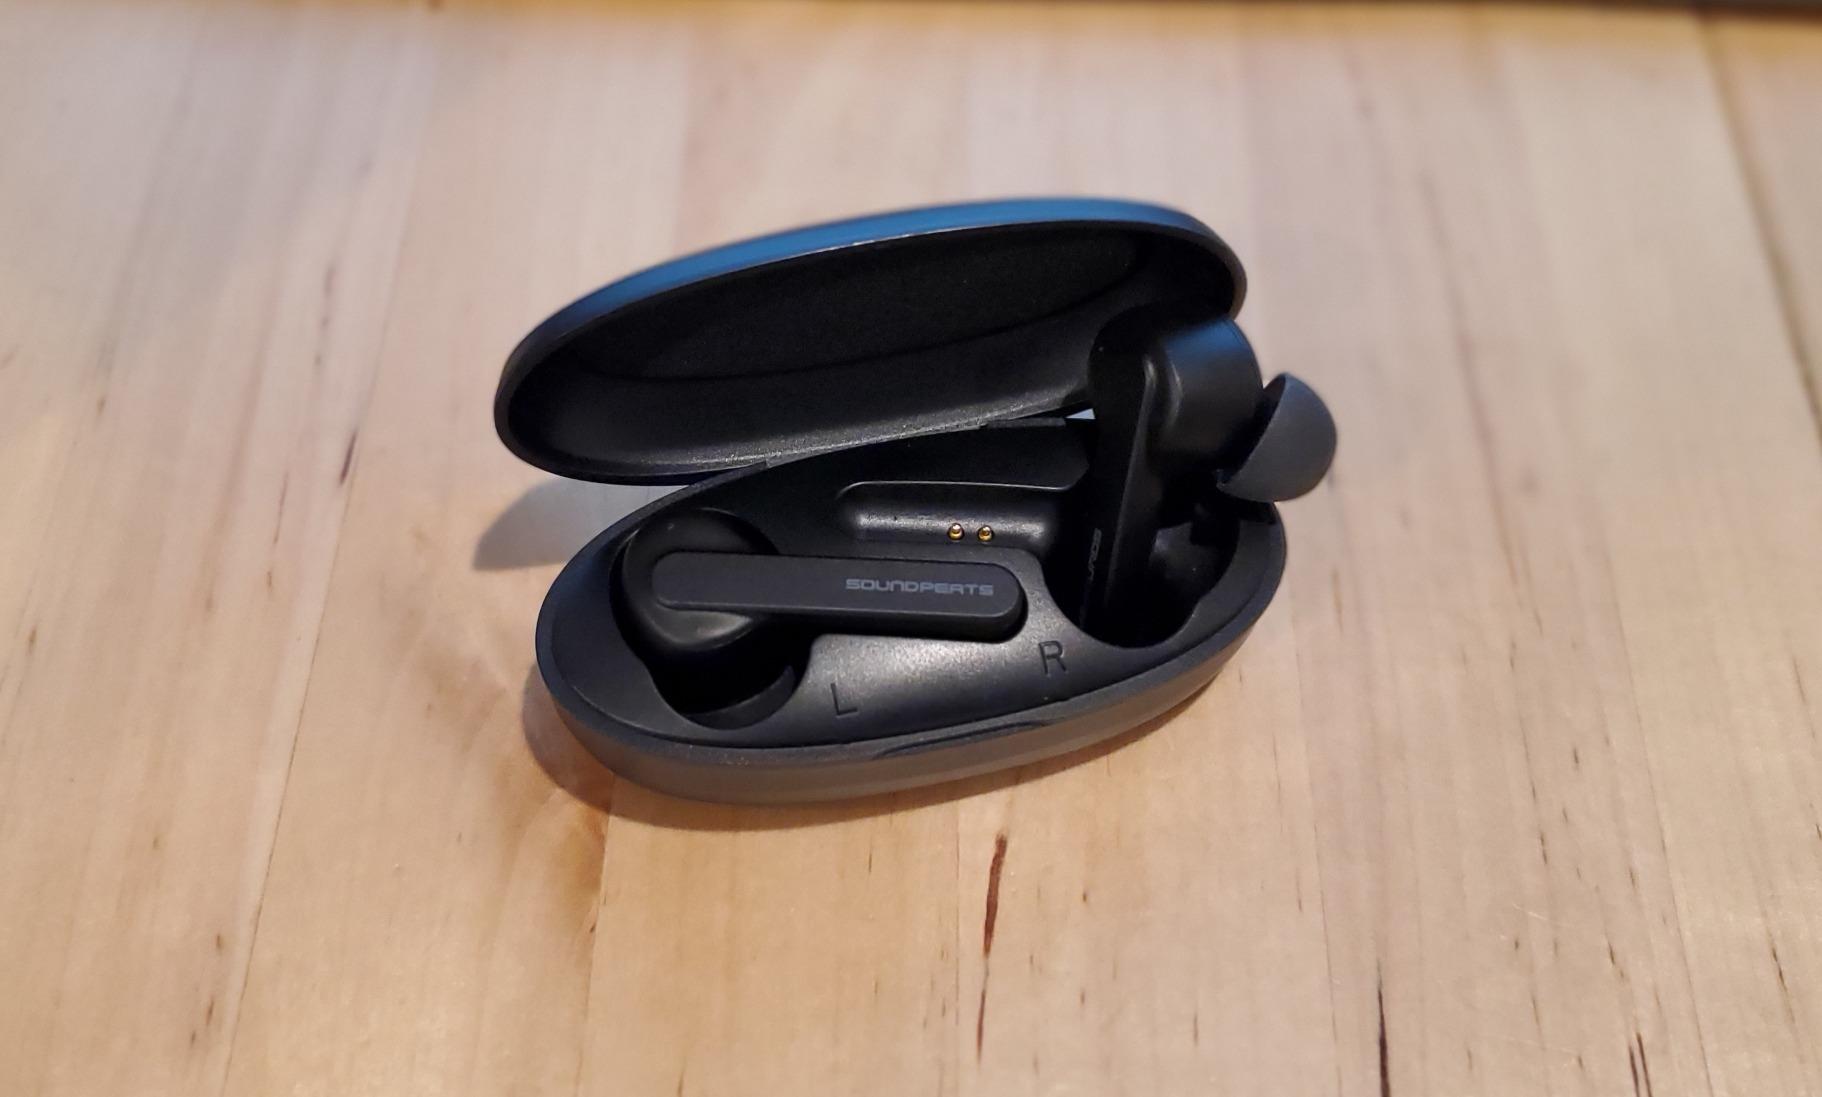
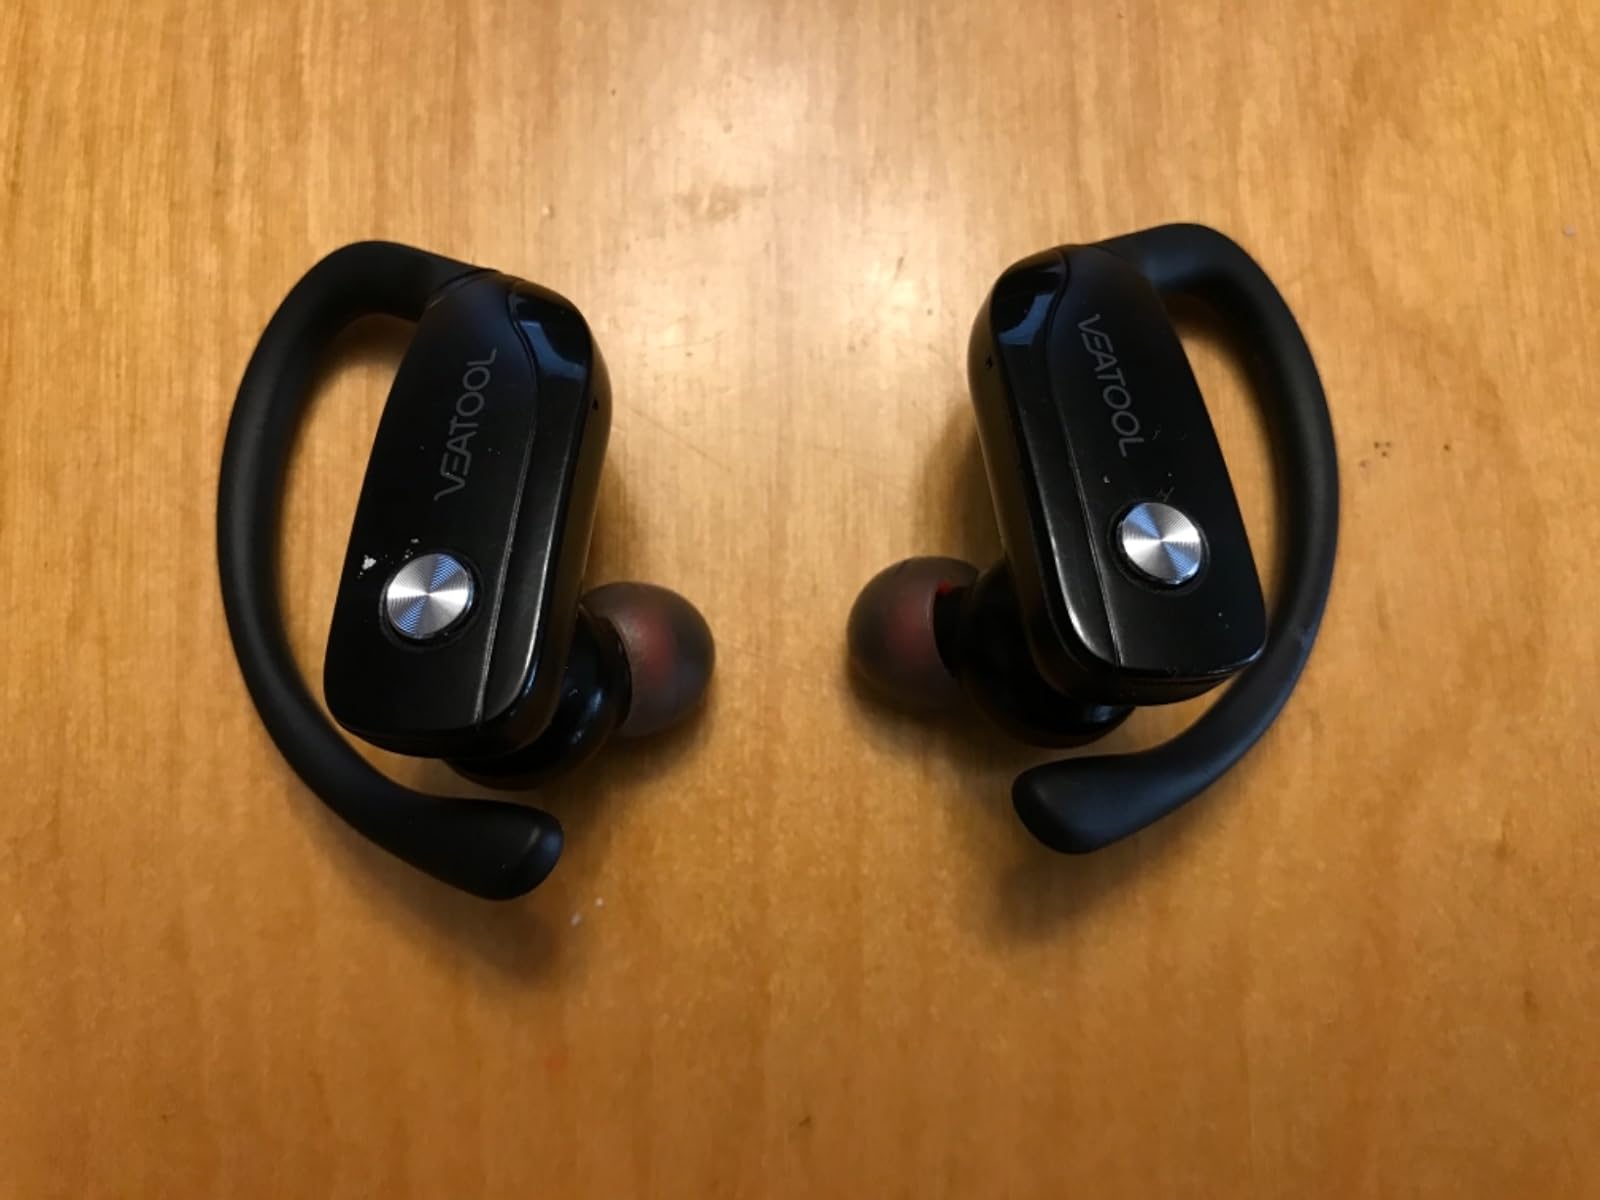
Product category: earbuds
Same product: no